The Journals of Musan

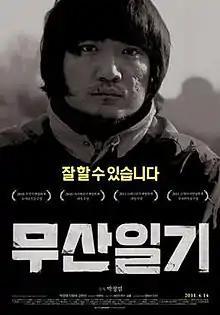
Film poster

The Journals of Musan is a 2011 South Korean film by Park Jung-bum, based on the experiences of Park's friend Jeon Seung-chul, a North Korean refugee he met while attending Yonsei University; Jeon was diagnosed with stomach cancer and died in 2008, less than 6 years after he defected to South Korea.